William Inge

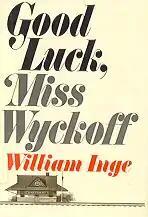

Inge wrote two novels, both set in the fictional town of Freedom, Kansas. In "Good Luck, Miss Wyckoff" (Atlantic-Little, Brown, 1970), high-school Latin teacher Evelyn Wyckoff loses her job because she has an affair with the school's black janitor. The novel's themes include spinsterhood, racism, sexual tension and public humiliation during the late 1950s. Polly Platt wrote the screenplay for the 1979 film adaptation starring Anne Heywood as Evelyn Wyckoff. The film was released under several titles: "The Shaming", "The Sin", "Secret Yearnings" and "Good Luck, Miss Wyckoff".